Frédéric Soret

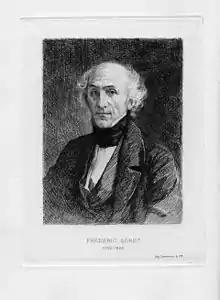
Frédéric Soret

The Soret family originates from Geneva. Frédéric Soret was born in Saint Petersburg, where his father served as artist at the imperial court. In his youth the family returned to Geneva. There he studied physics. Between 1822 and 1836 Frédéric Soret served as princely tutor in the Grand Dukedome of Saxe-Weimar-Eisenach. He took care for the education of the later Grand Duke Carl Alexander, a son of the Maria Pavlovna and heir apparent. During his time in Weimar, he was a close acquaintance to Johann Wolfgang von Goethe. Soret translated several of Goethe's books about natural sciences into French.